Battle of Britain

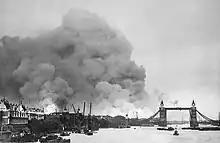
Smoke rising from fires in the London docks, following bombing on 7 September

There were some missions that produced an almost 100% casualty rate amongst the Blenheims; one such operation was mounted on 13 August 1940 against a Luftwaffe airfield near Aalborg in north-eastern Denmark by 12 aircraft of 82 Squadron. One Blenheim returned early (the pilot was later charged and due to appear before a court martial, but was killed on another operation); the other eleven, which reached Denmark, were shot down, five by flak and six by Bf 109s. Of the 33 crewmen who took part in the attack, 20 were killed and 13 captured.